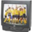
Label: television